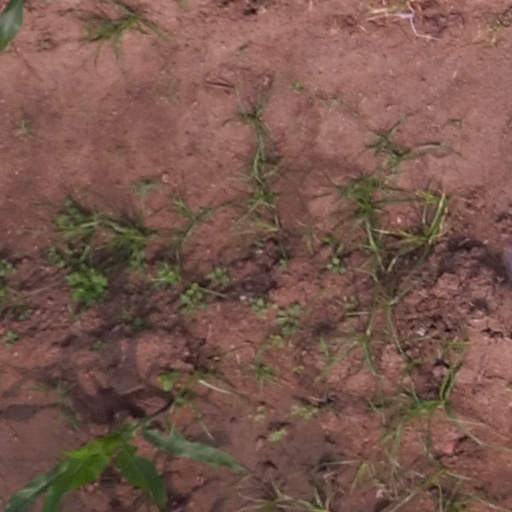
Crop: maize; corn